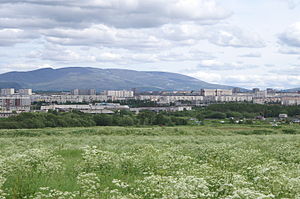
Apatity
Apatity er en by på 63.300 indbyggere, beliggende mellem floden Imandra og bjergkæden Chibinen på Kolahalvøen i Murmansk oblast i det nordvestlige Rusland ca. 185 km syd for Murmansk og ca. 23 km vest for Kirovsk. Byen er den anden største på Kolahalvøen, efter Murmansk.